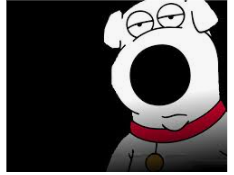
Portrait style: Cartoon Portrait